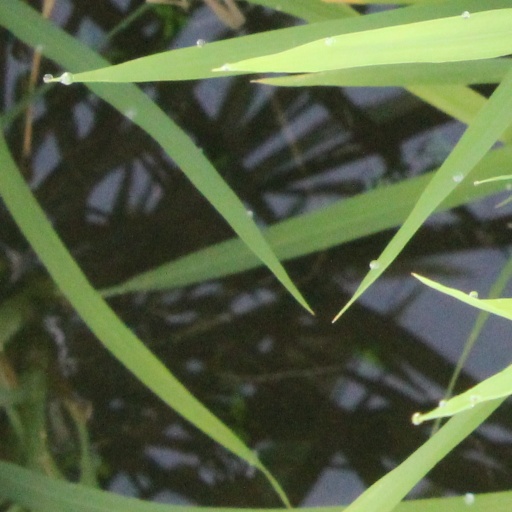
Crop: rice